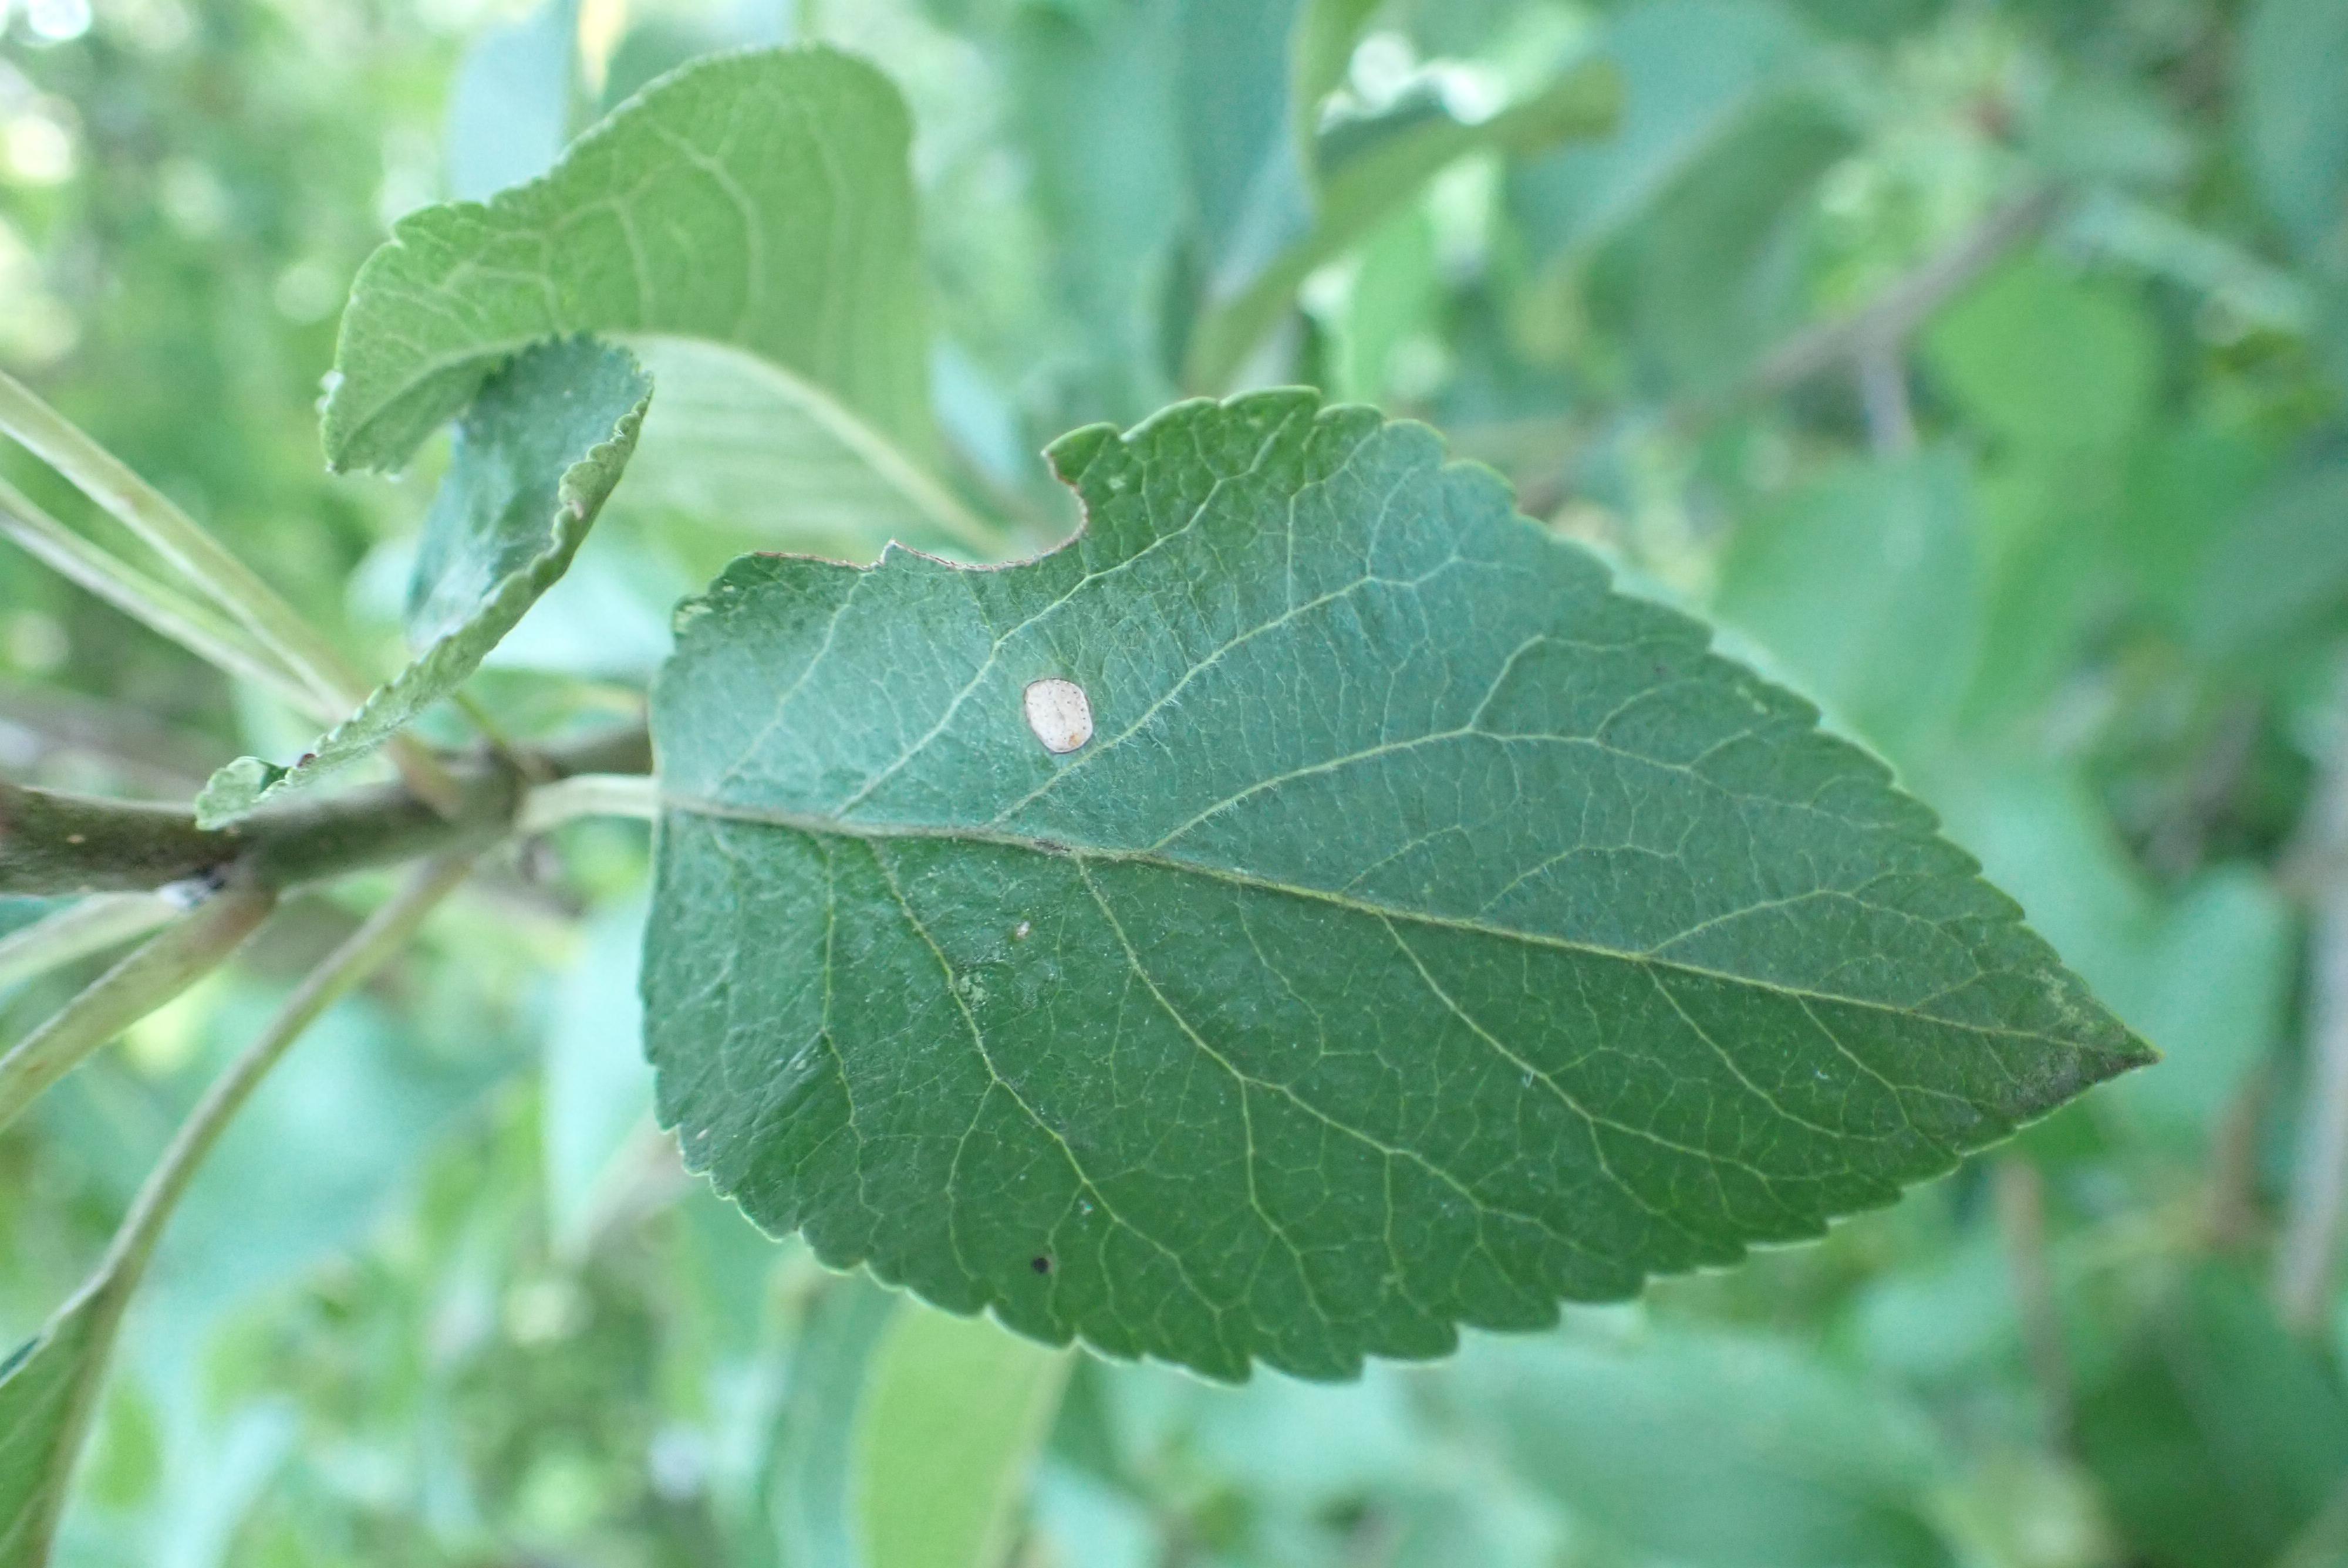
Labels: frog_eye_leaf_spot